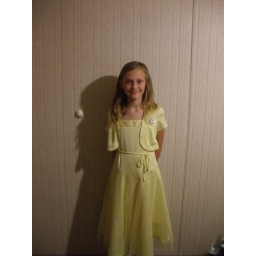
Desarae in her flower girl dress